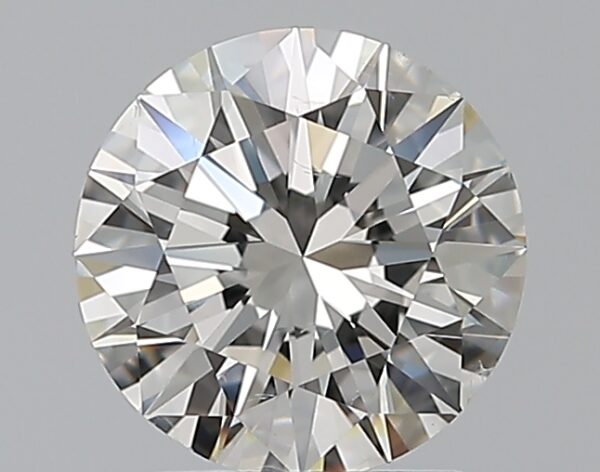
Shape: round
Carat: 1.5
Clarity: SI1
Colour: G
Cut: EX
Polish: EX
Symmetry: EX
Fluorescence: N
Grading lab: GIA
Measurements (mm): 7.35 x 7.39 x 4.51